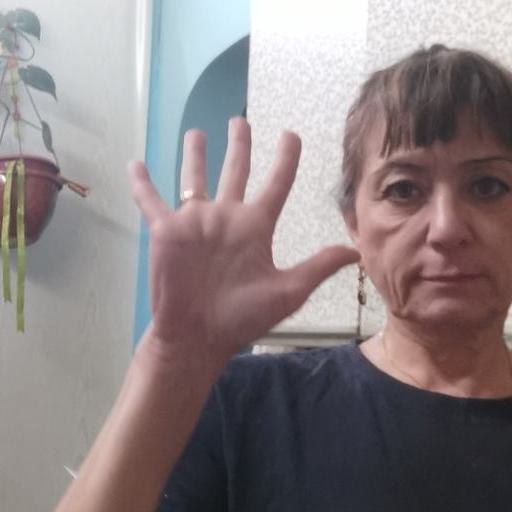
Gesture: palm